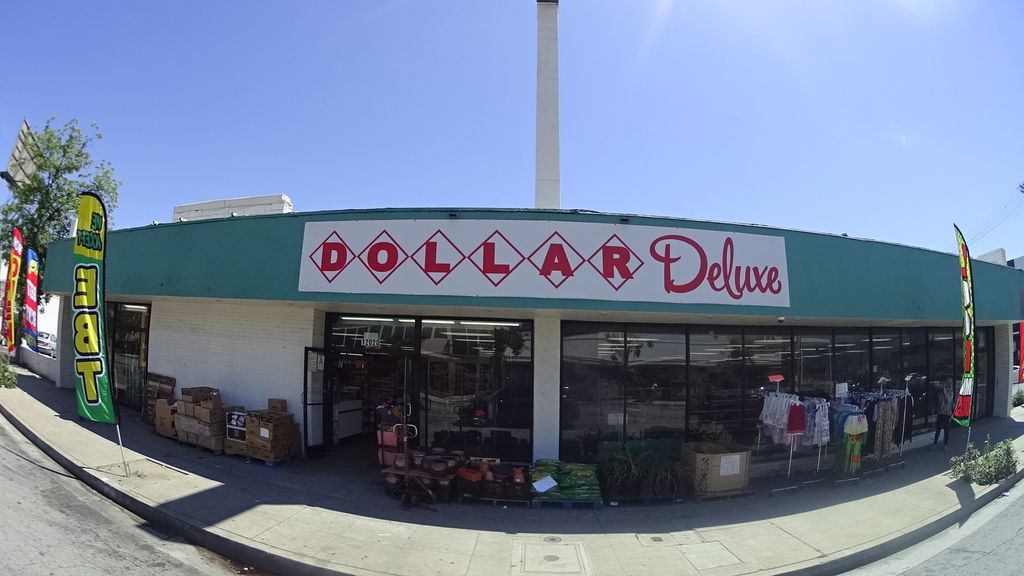
Feature: Storefront
City: Los Angeles
State: California
Country: United States
Date: 2017-05-03T13:14:03+00:00
Coordinates: 34.187, -118.395